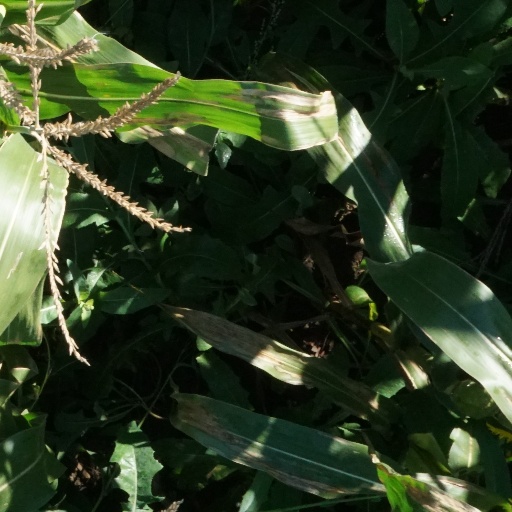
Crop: maize; corn